Radford University

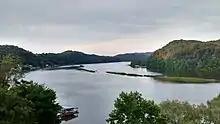
New River upstream from Radford

Radford University has more than 250 student clubs and organizations. These range from service and honors organizations to performing arts and intramural sports. Radford is also home to Highlander Student Media (RUHSM), with a variety of student media organizations, such as "The Tartan" (student-run newspaper), Radio Free Radford, "The Beehive" (yearbook/magazine), "Exit 109" (literary magazine), ROC-TV, a.k.a. "Radford On Camera" (student TV station), and "Whim" (online magazine)